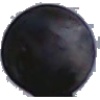
Label: Grape Blue 1